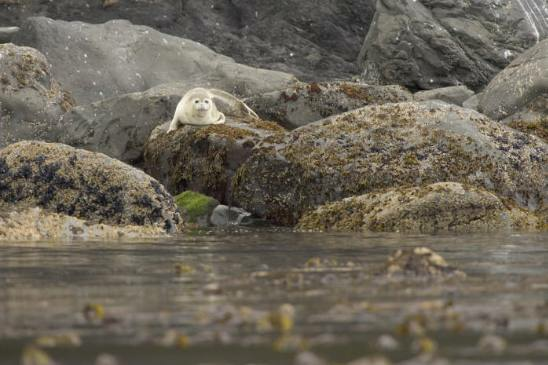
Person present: No